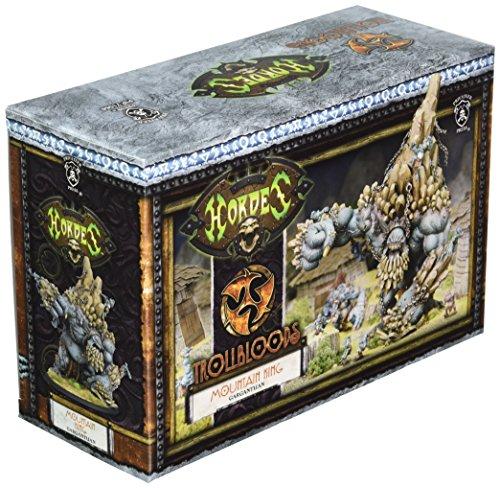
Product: Privateer Press - Hordes - Trollblood: Mountain King Gargantuan Model Kit
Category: Toys & Games | Hobbies | Models & Model Kits | Model Kits | Figure Kits
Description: Great Condition.
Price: $106.24